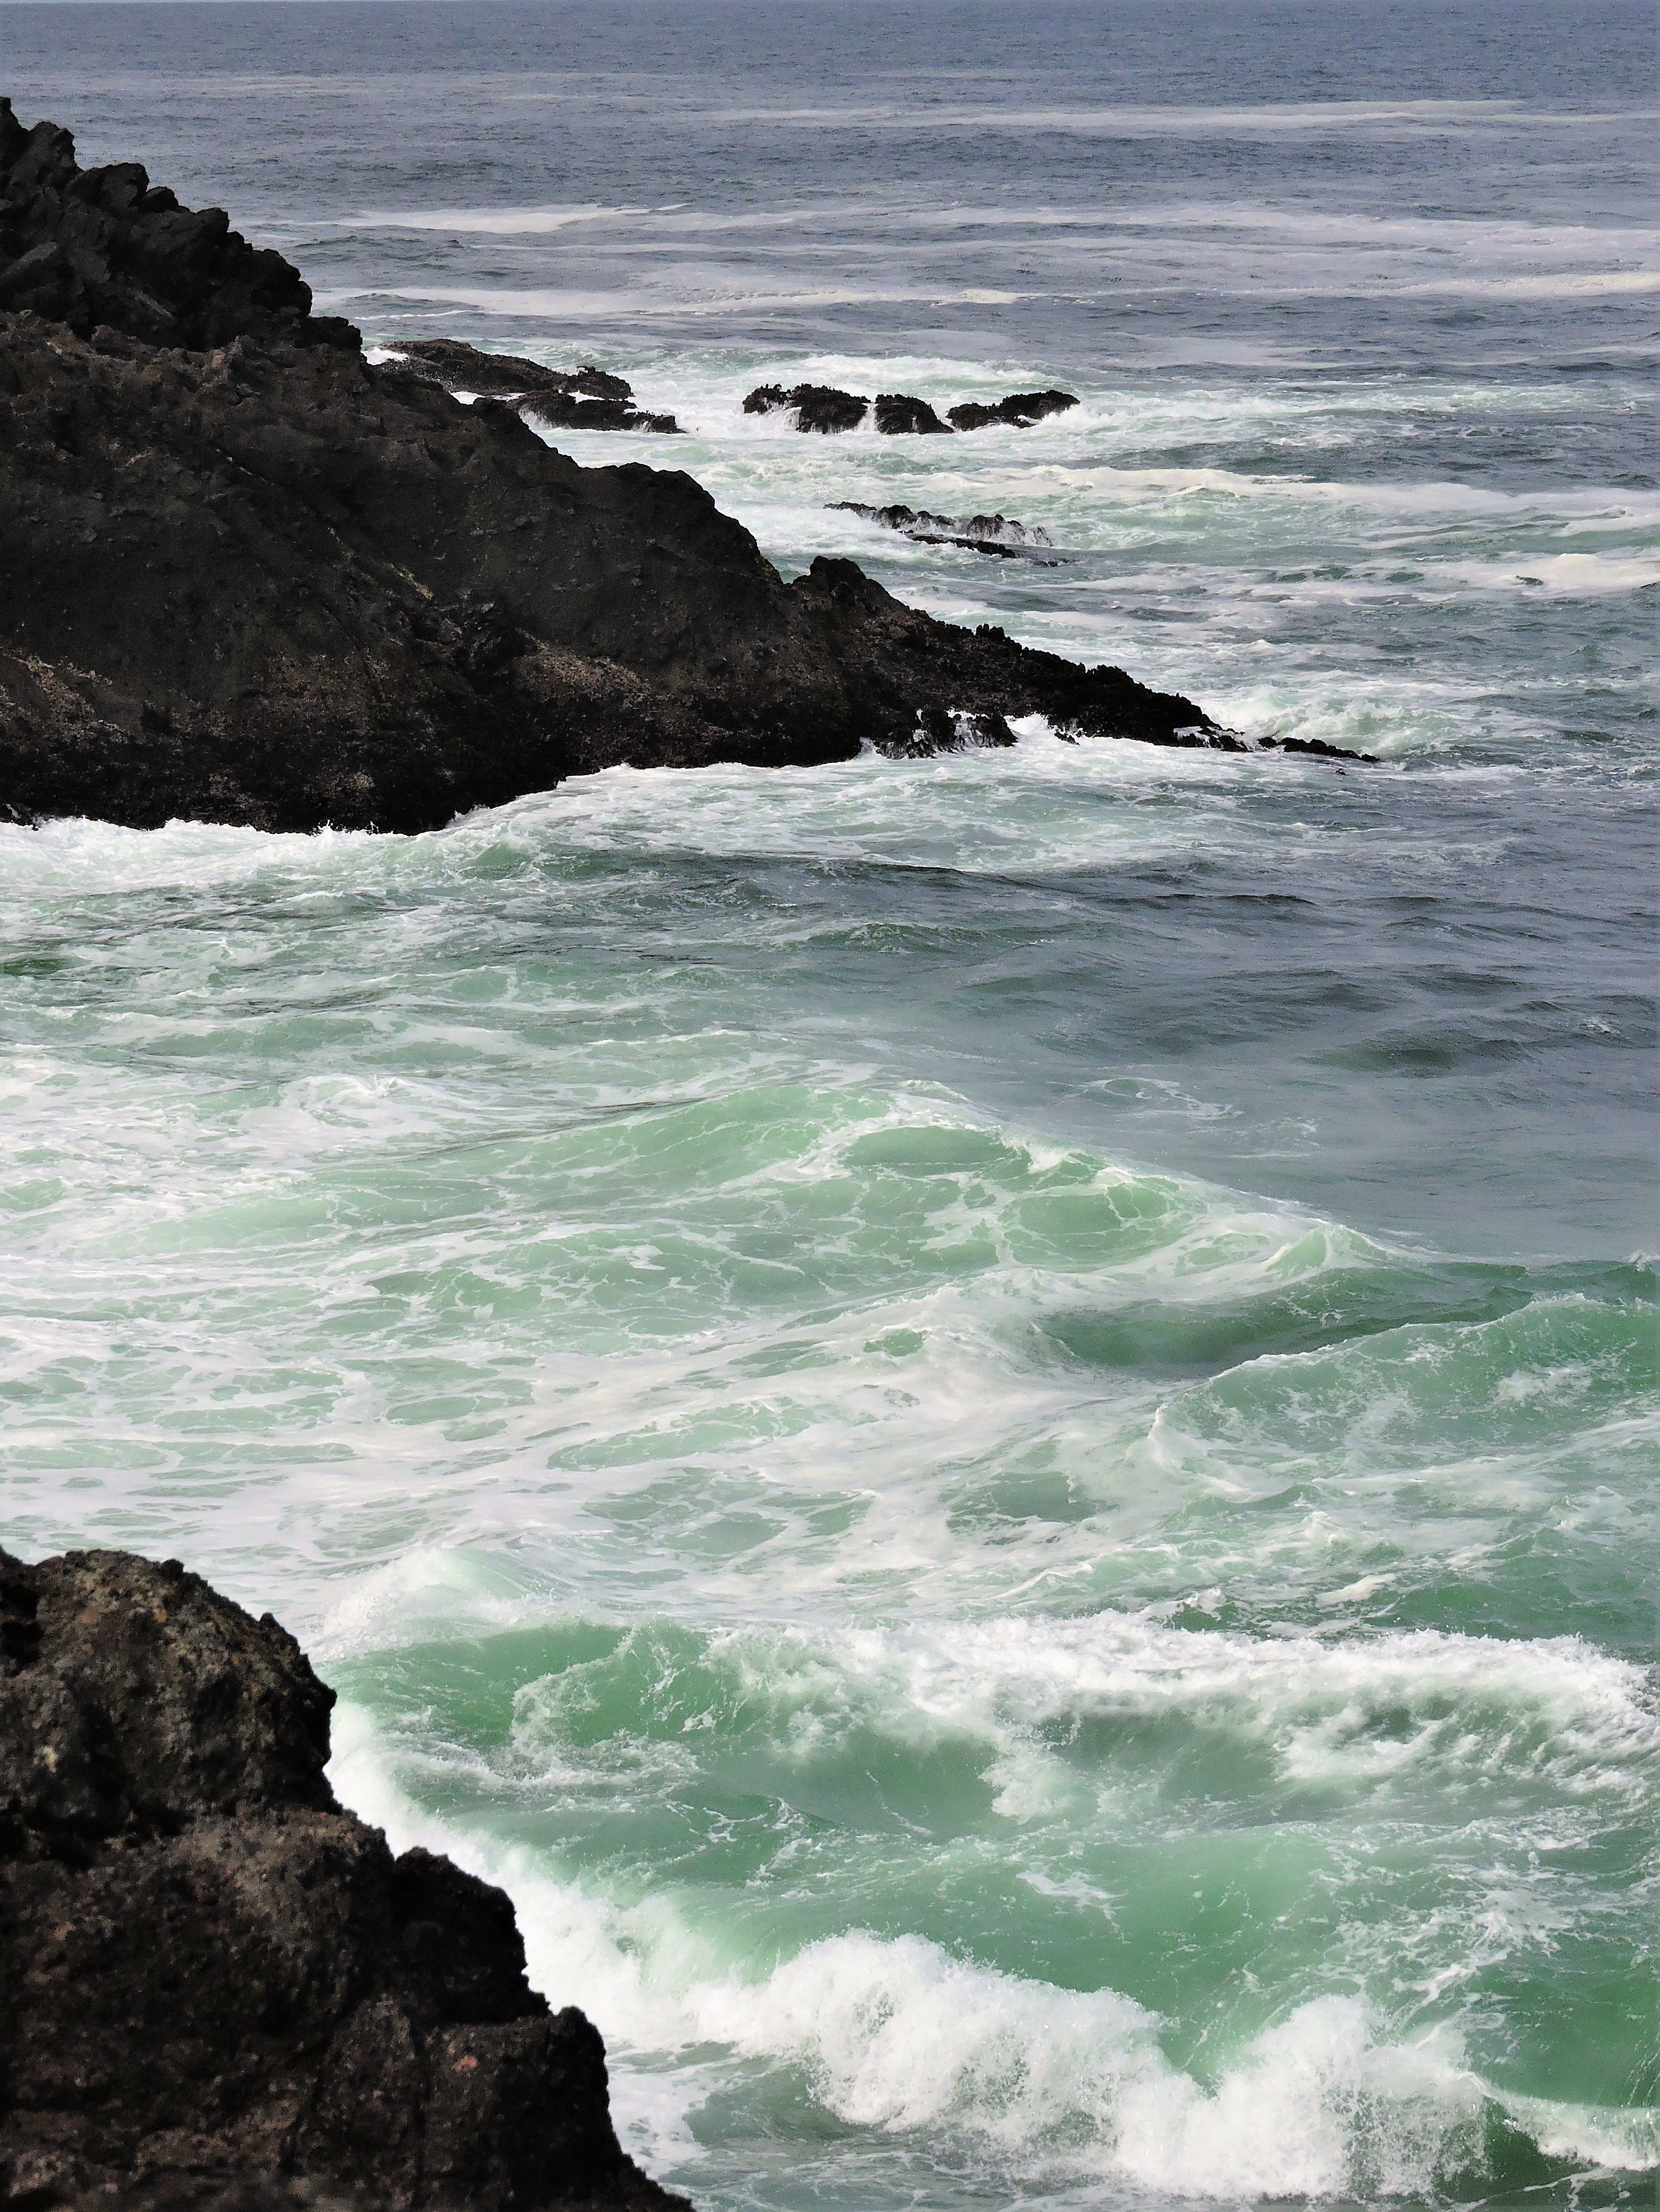
beach, sea, coast, water, rock, ocean, shore, wave, coastline, cliff, cove, bay, rocky, terrain, material, body of water, cape, oregon, rocky creek viewpoint, wind wave